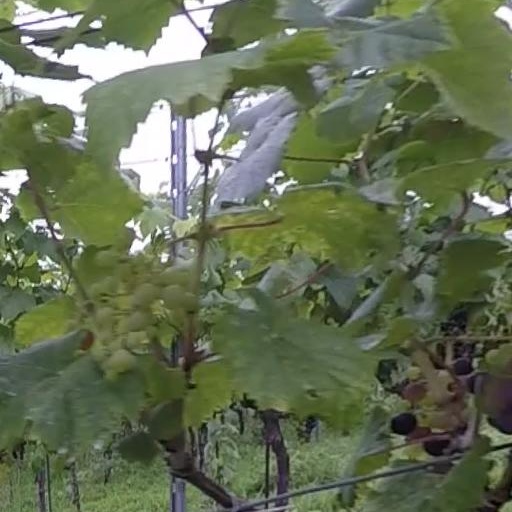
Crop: grape